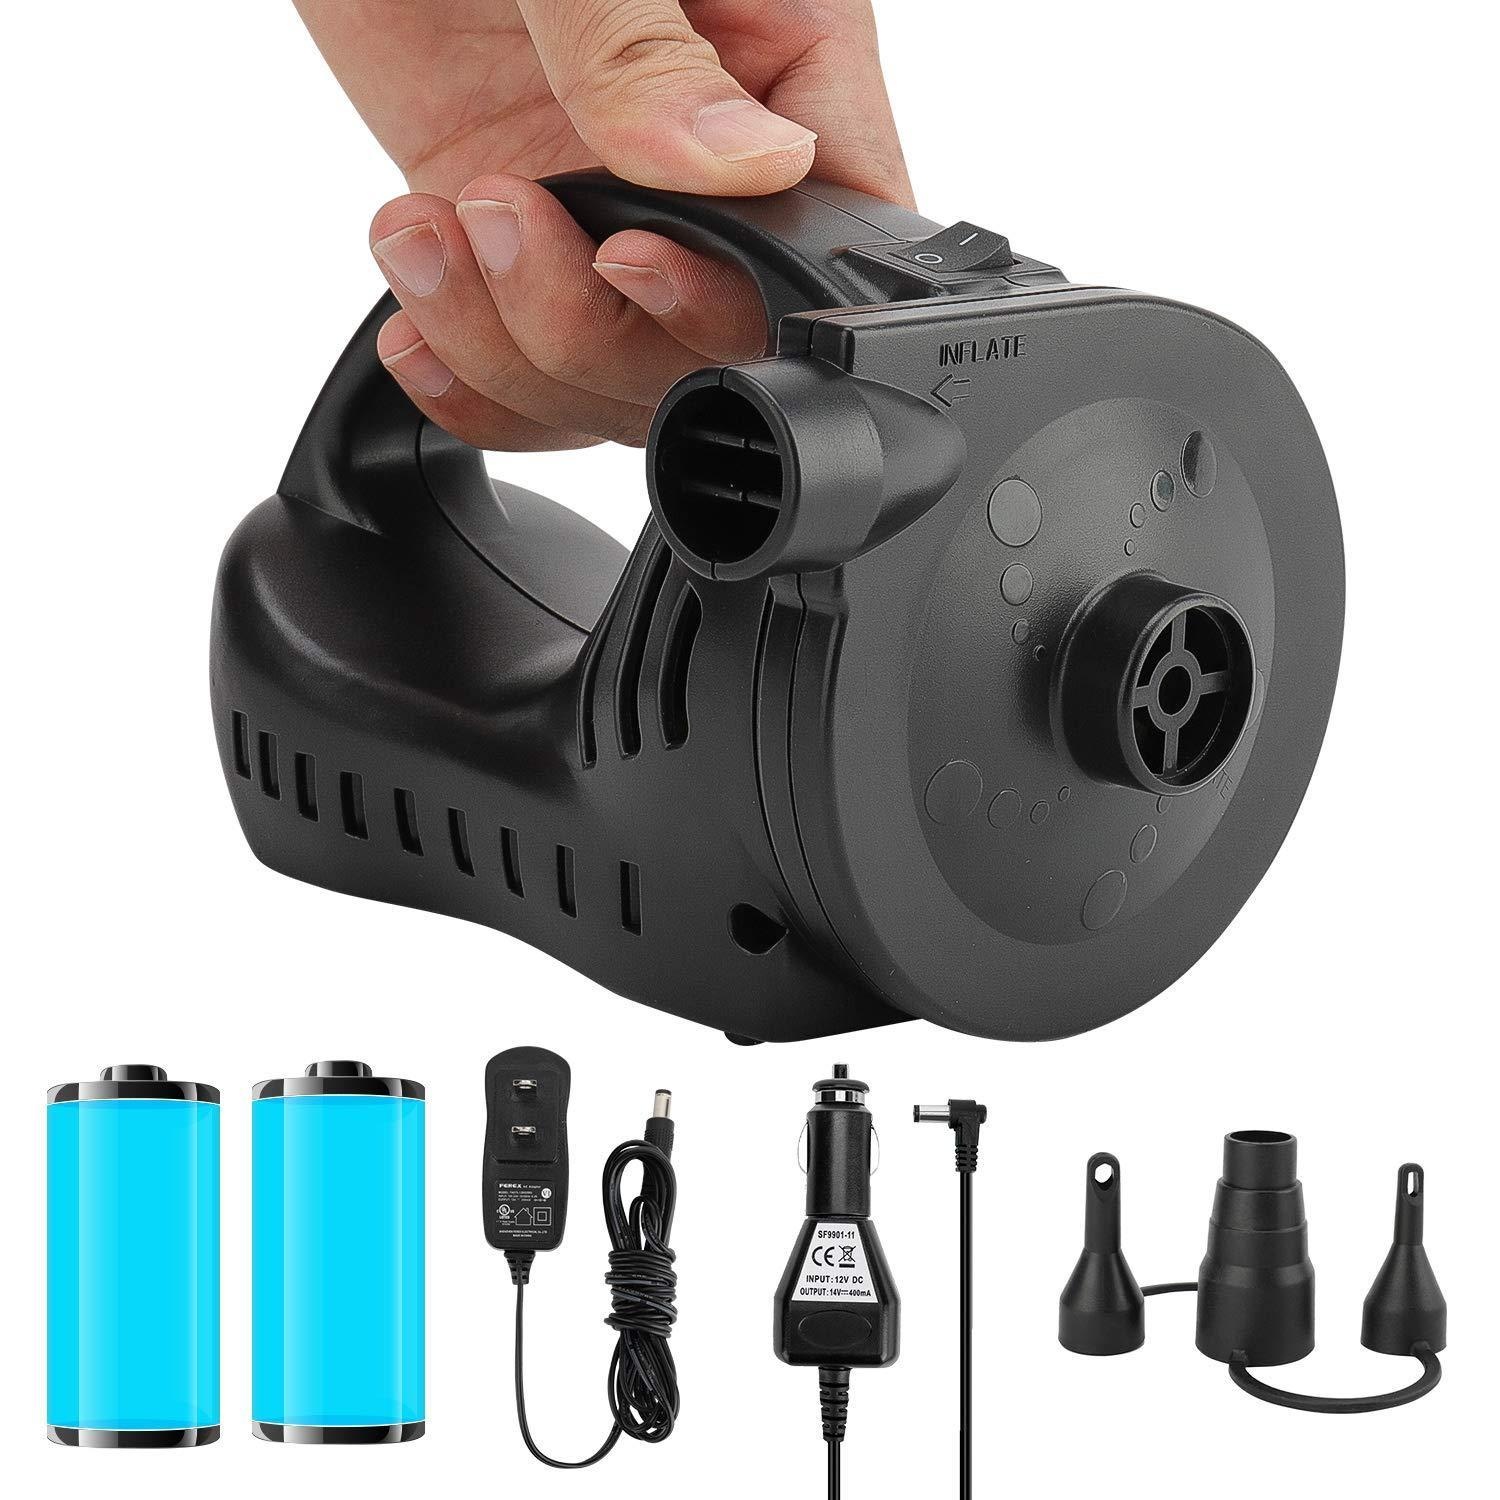
OlarHike Portable Quick-Fill Electric Air Mattress Pump for Pool Floats, Rechargeable Inflator Deflator with 110V AC & 12V DC Adapter, Black
【2 in 1 for Inflation & Deflation】 This quick fill air pump can easily inflate your inflatable pool accessories, toys, vacuum bags, camping air mattress, and other inflatable items. Instead of having to squeeze all the air out yourself, move the nozzle to 【For Various Sizes of Inflatables】 The lightweight air pump includes 3 sizes of nozzles for different objects. 0. 27"/0. 35"/0. 69" nozzles will fit many uses : children's safety flotation devices, beach balls, exercise balls. 【Rechargeable & Cordless】 AC and DC adapters included. It can be charged indoors using an AC wall outlet while the air pump can be also charged outdoors using a DC cigarette plug. A rechargeable battery in addition to cordless operation allows you to pack 【Quiet & Easy Operation】 A portable handle design makes inflation/deflation easier compared with other manual handy pumps. NI-MH batteries in this rechargeable pump create less pollution and offer higher performance and longer battery life. 【What You Get】 Included with the inflating/deflating electric air pump are AC and DC adapters for recharging the air mattress pump. 100% CUSTOMER SATISFACTION . LIFETIME FOR EXCHANGE AND RETURN FROM OlarHike.
Brand: OlarHike
Category: Sporting Goods > Outdoor Recreation > Camping & Hiking > Camp Furniture > Air Mattress & Sleeping Pad Accessories > Air Mattress & Sleeping Pad Pumps